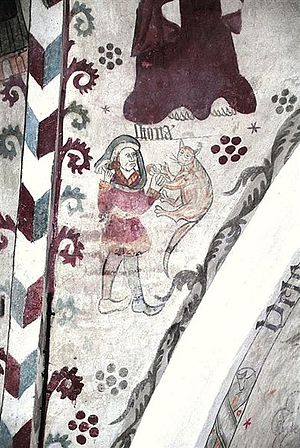
Brarupmesteren
En mand som skærer en kat. Kalkmaleri i Tågerup kirke.
Tågerup Kirke
Brarupmesteren var et dansk malerværkstedet, som arbejdede med kalkmalerier og som var aktivt omkring år 1500. Værkstedet udførte kalkmalerier i flere kirker på Falster og på Lolland og står blandt andet bag kalkmalerierne Brarup Kirke, som værkstedet har fået navn efter. Det er en udløbet af Elmelundeværkstedet eler har været vedkommnde nær.